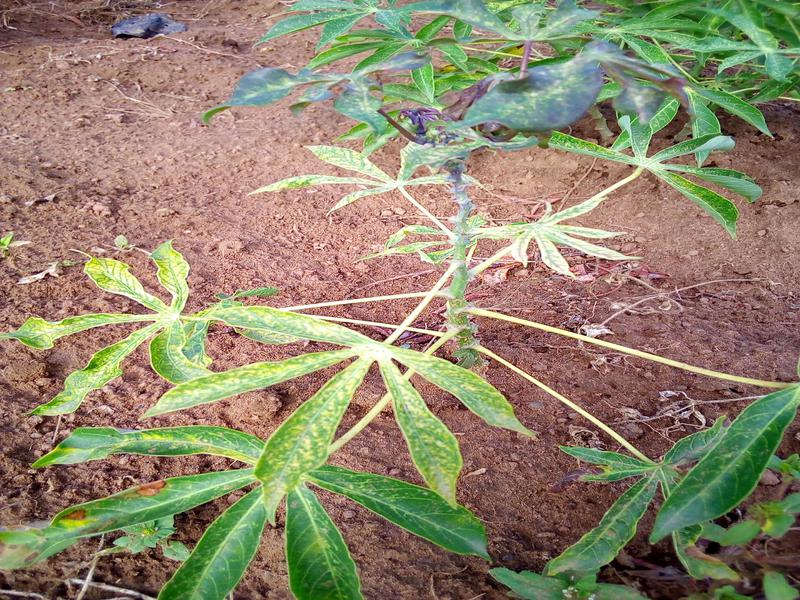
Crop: cassava
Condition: green_mottle